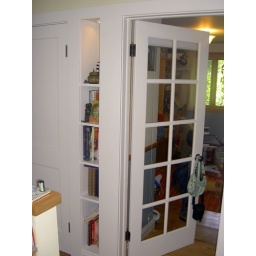
Door to office (BR#3) and built in book shelves with touch dimmer display light., as seen from the kitchen.